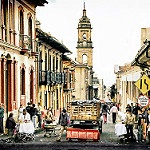
Scene: Outdoor